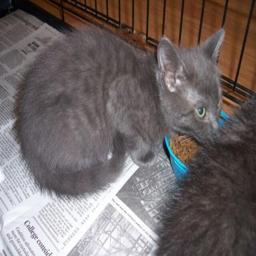
Animal: cats